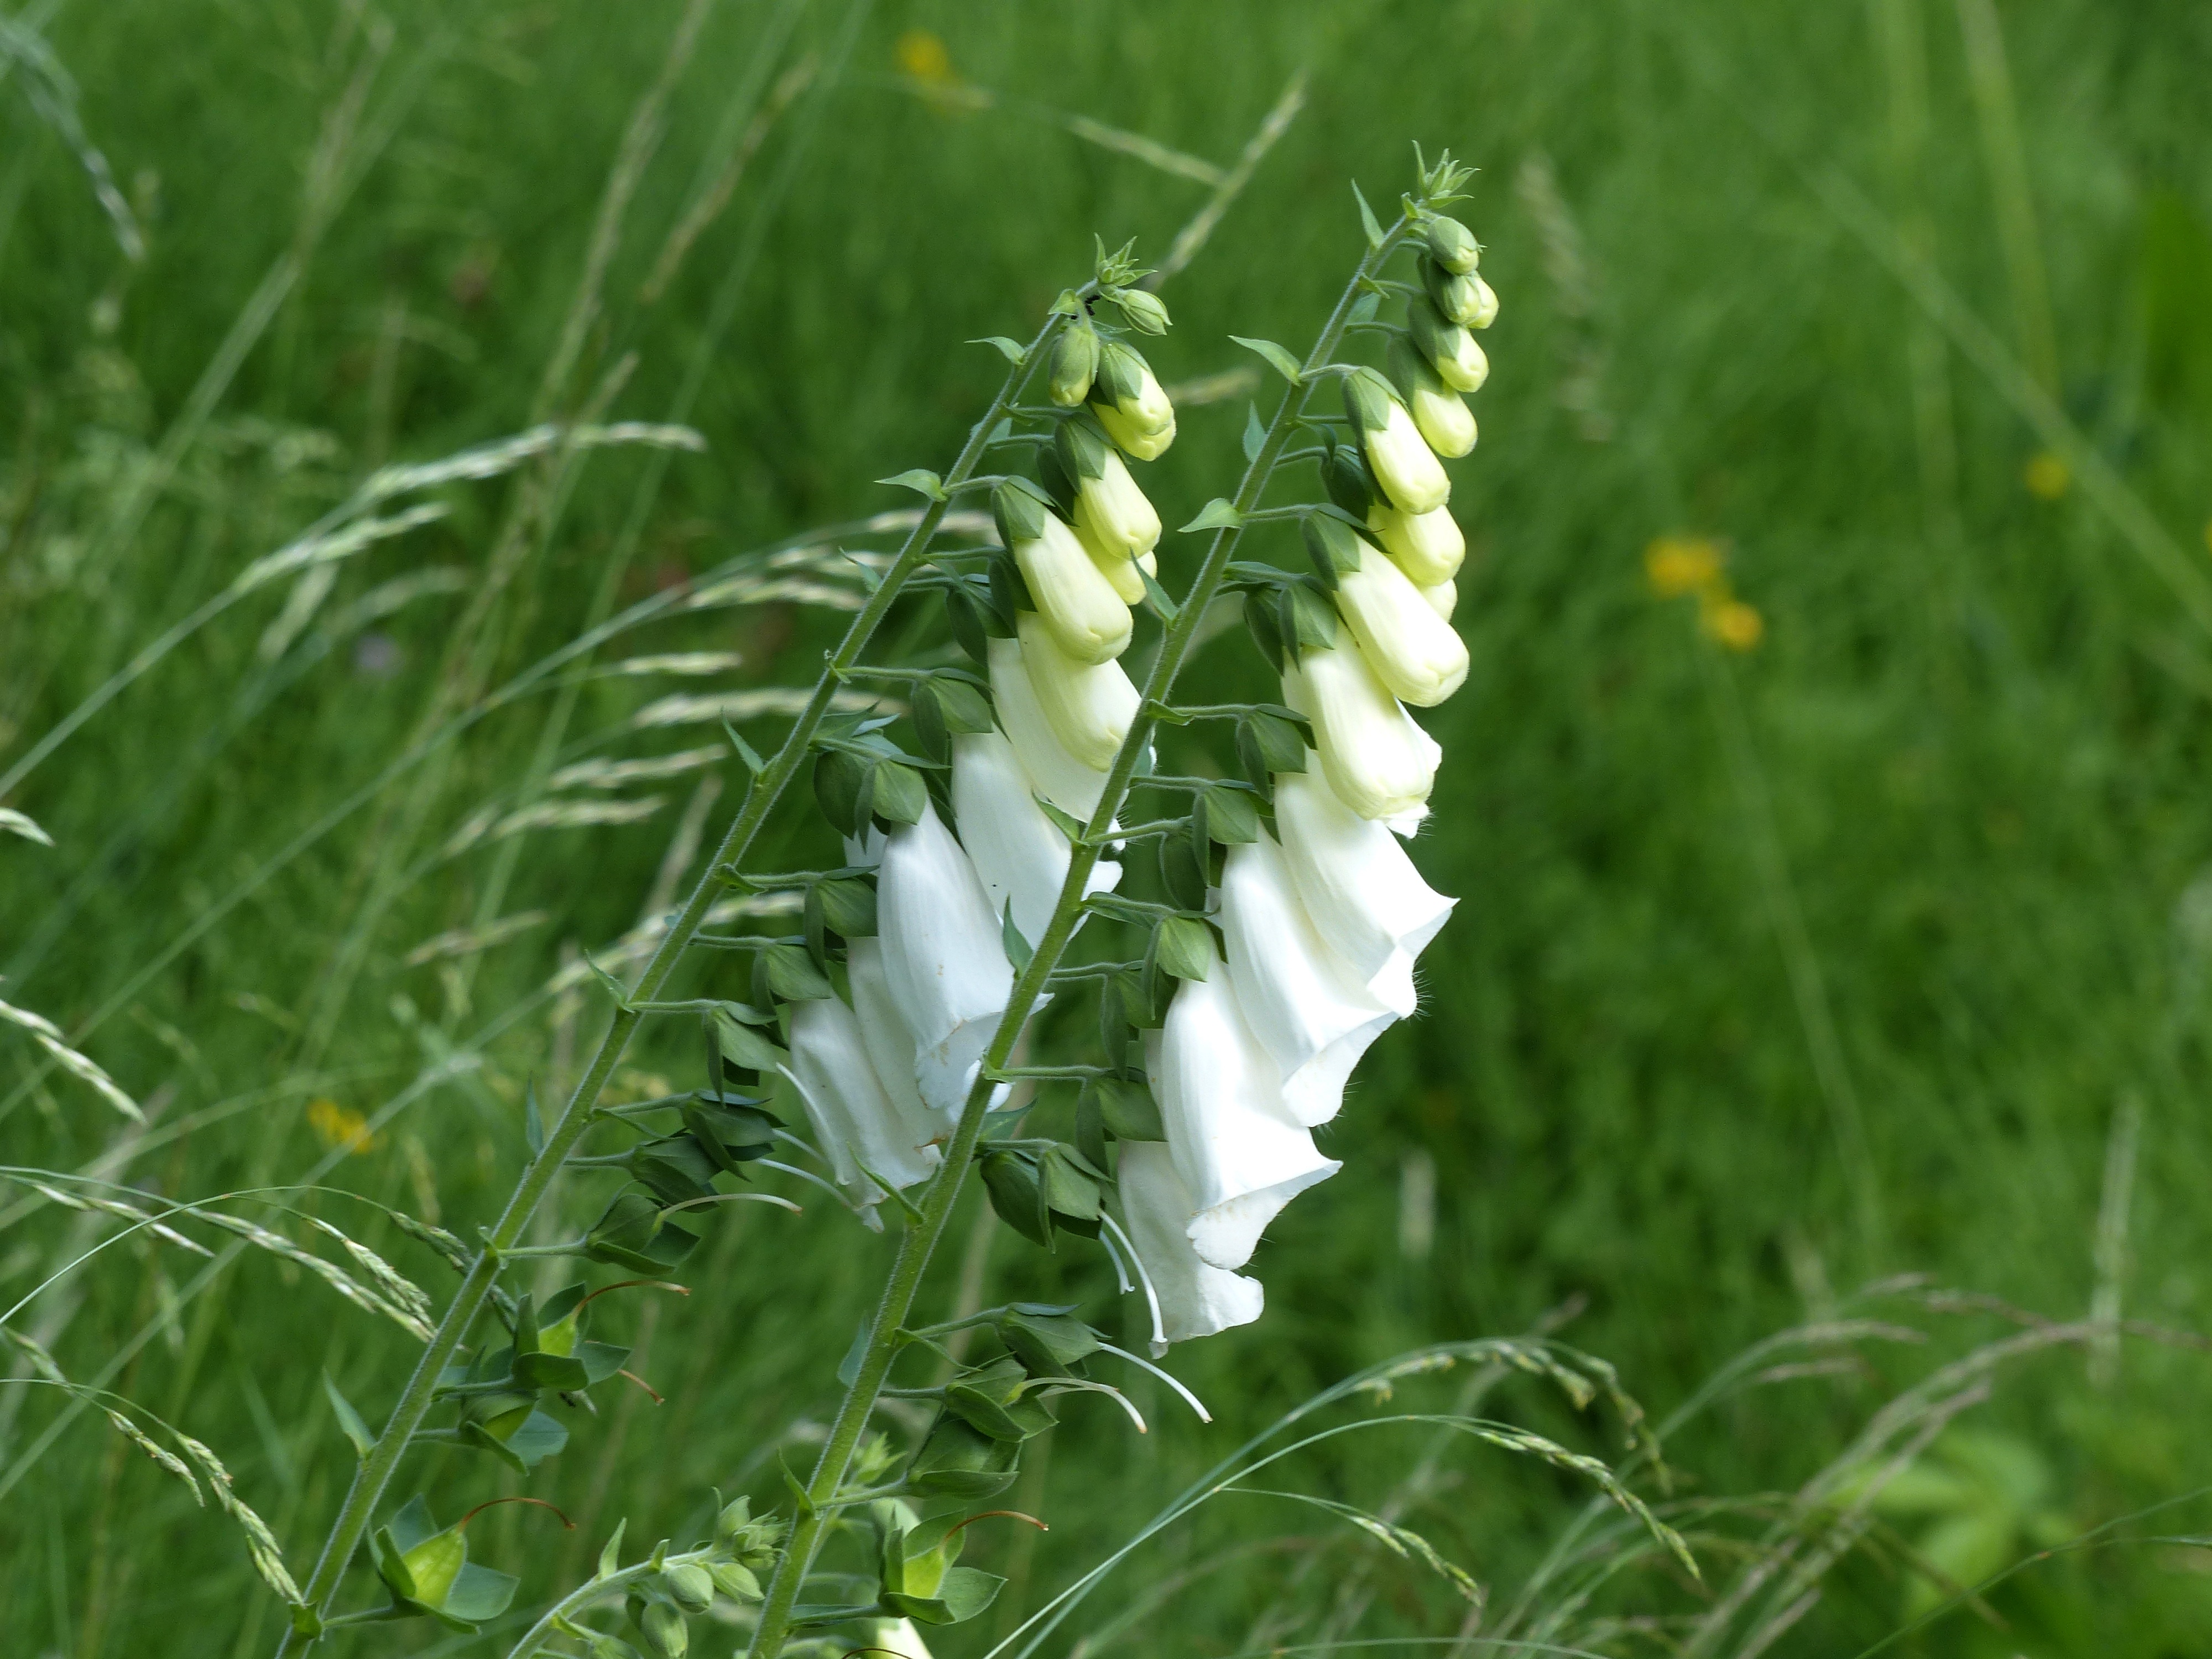
grass, blossom, plant, white, field, meadow, leaf, flower, bloom, bell, food, green, crop, botany, garden, flora, wildflower, toxic, thimble, arum, flowering plant, grass family, plant stem, land plant, digitalis lutea